Soyuz TMA-19

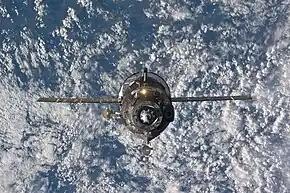
Soyuz TMA-19 relocates from the Zvezda Service Module's aft port to the Rassvet.

On 28 June 2010, cosmonaut Fyodor Yurchikhin along with NASA astronauts Douglas Wheelock and Shannon Walker boarded their Soyuz TMA-19 spacecraft and undocked from Zvezda Service Module's aft port at 07:13 UTC. They re docked it to its new location on the Rassvet module 25 minutes later as the two spacecraft were flying just off the coast of the Western Sahara on the west coast of Africa. The repositioning of the Soyuz TMA-19 was temporarily delayed due to an electrical breaker problem that delayed proper orientation of the 4B solar array on the space station's P4 truss. The flight went according to plan.